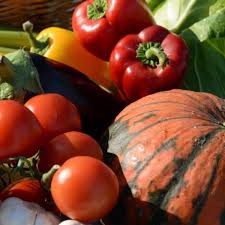
Waste category: biological